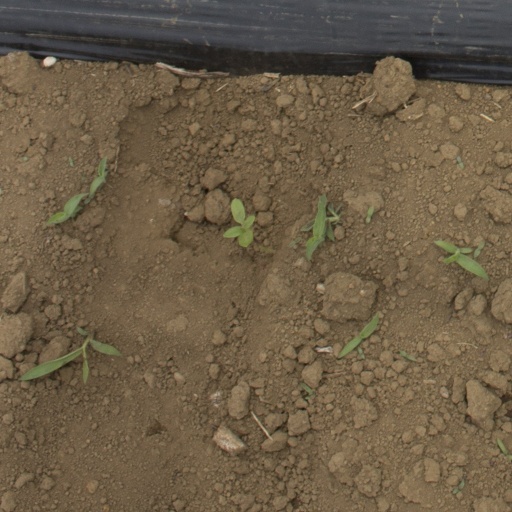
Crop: Jerusalem artichoke